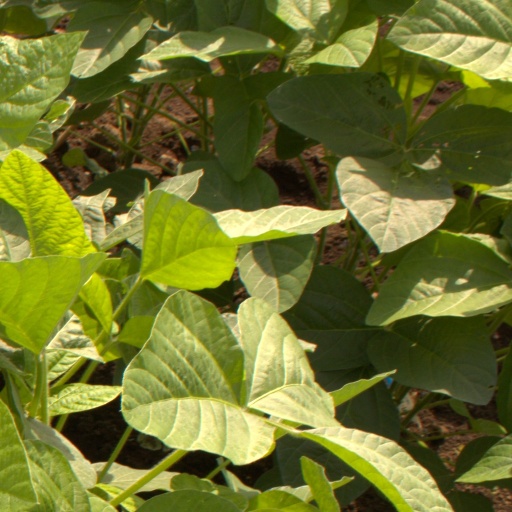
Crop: soybean